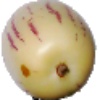
Label: Pepino 1